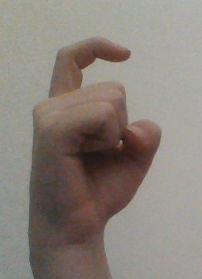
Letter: ra